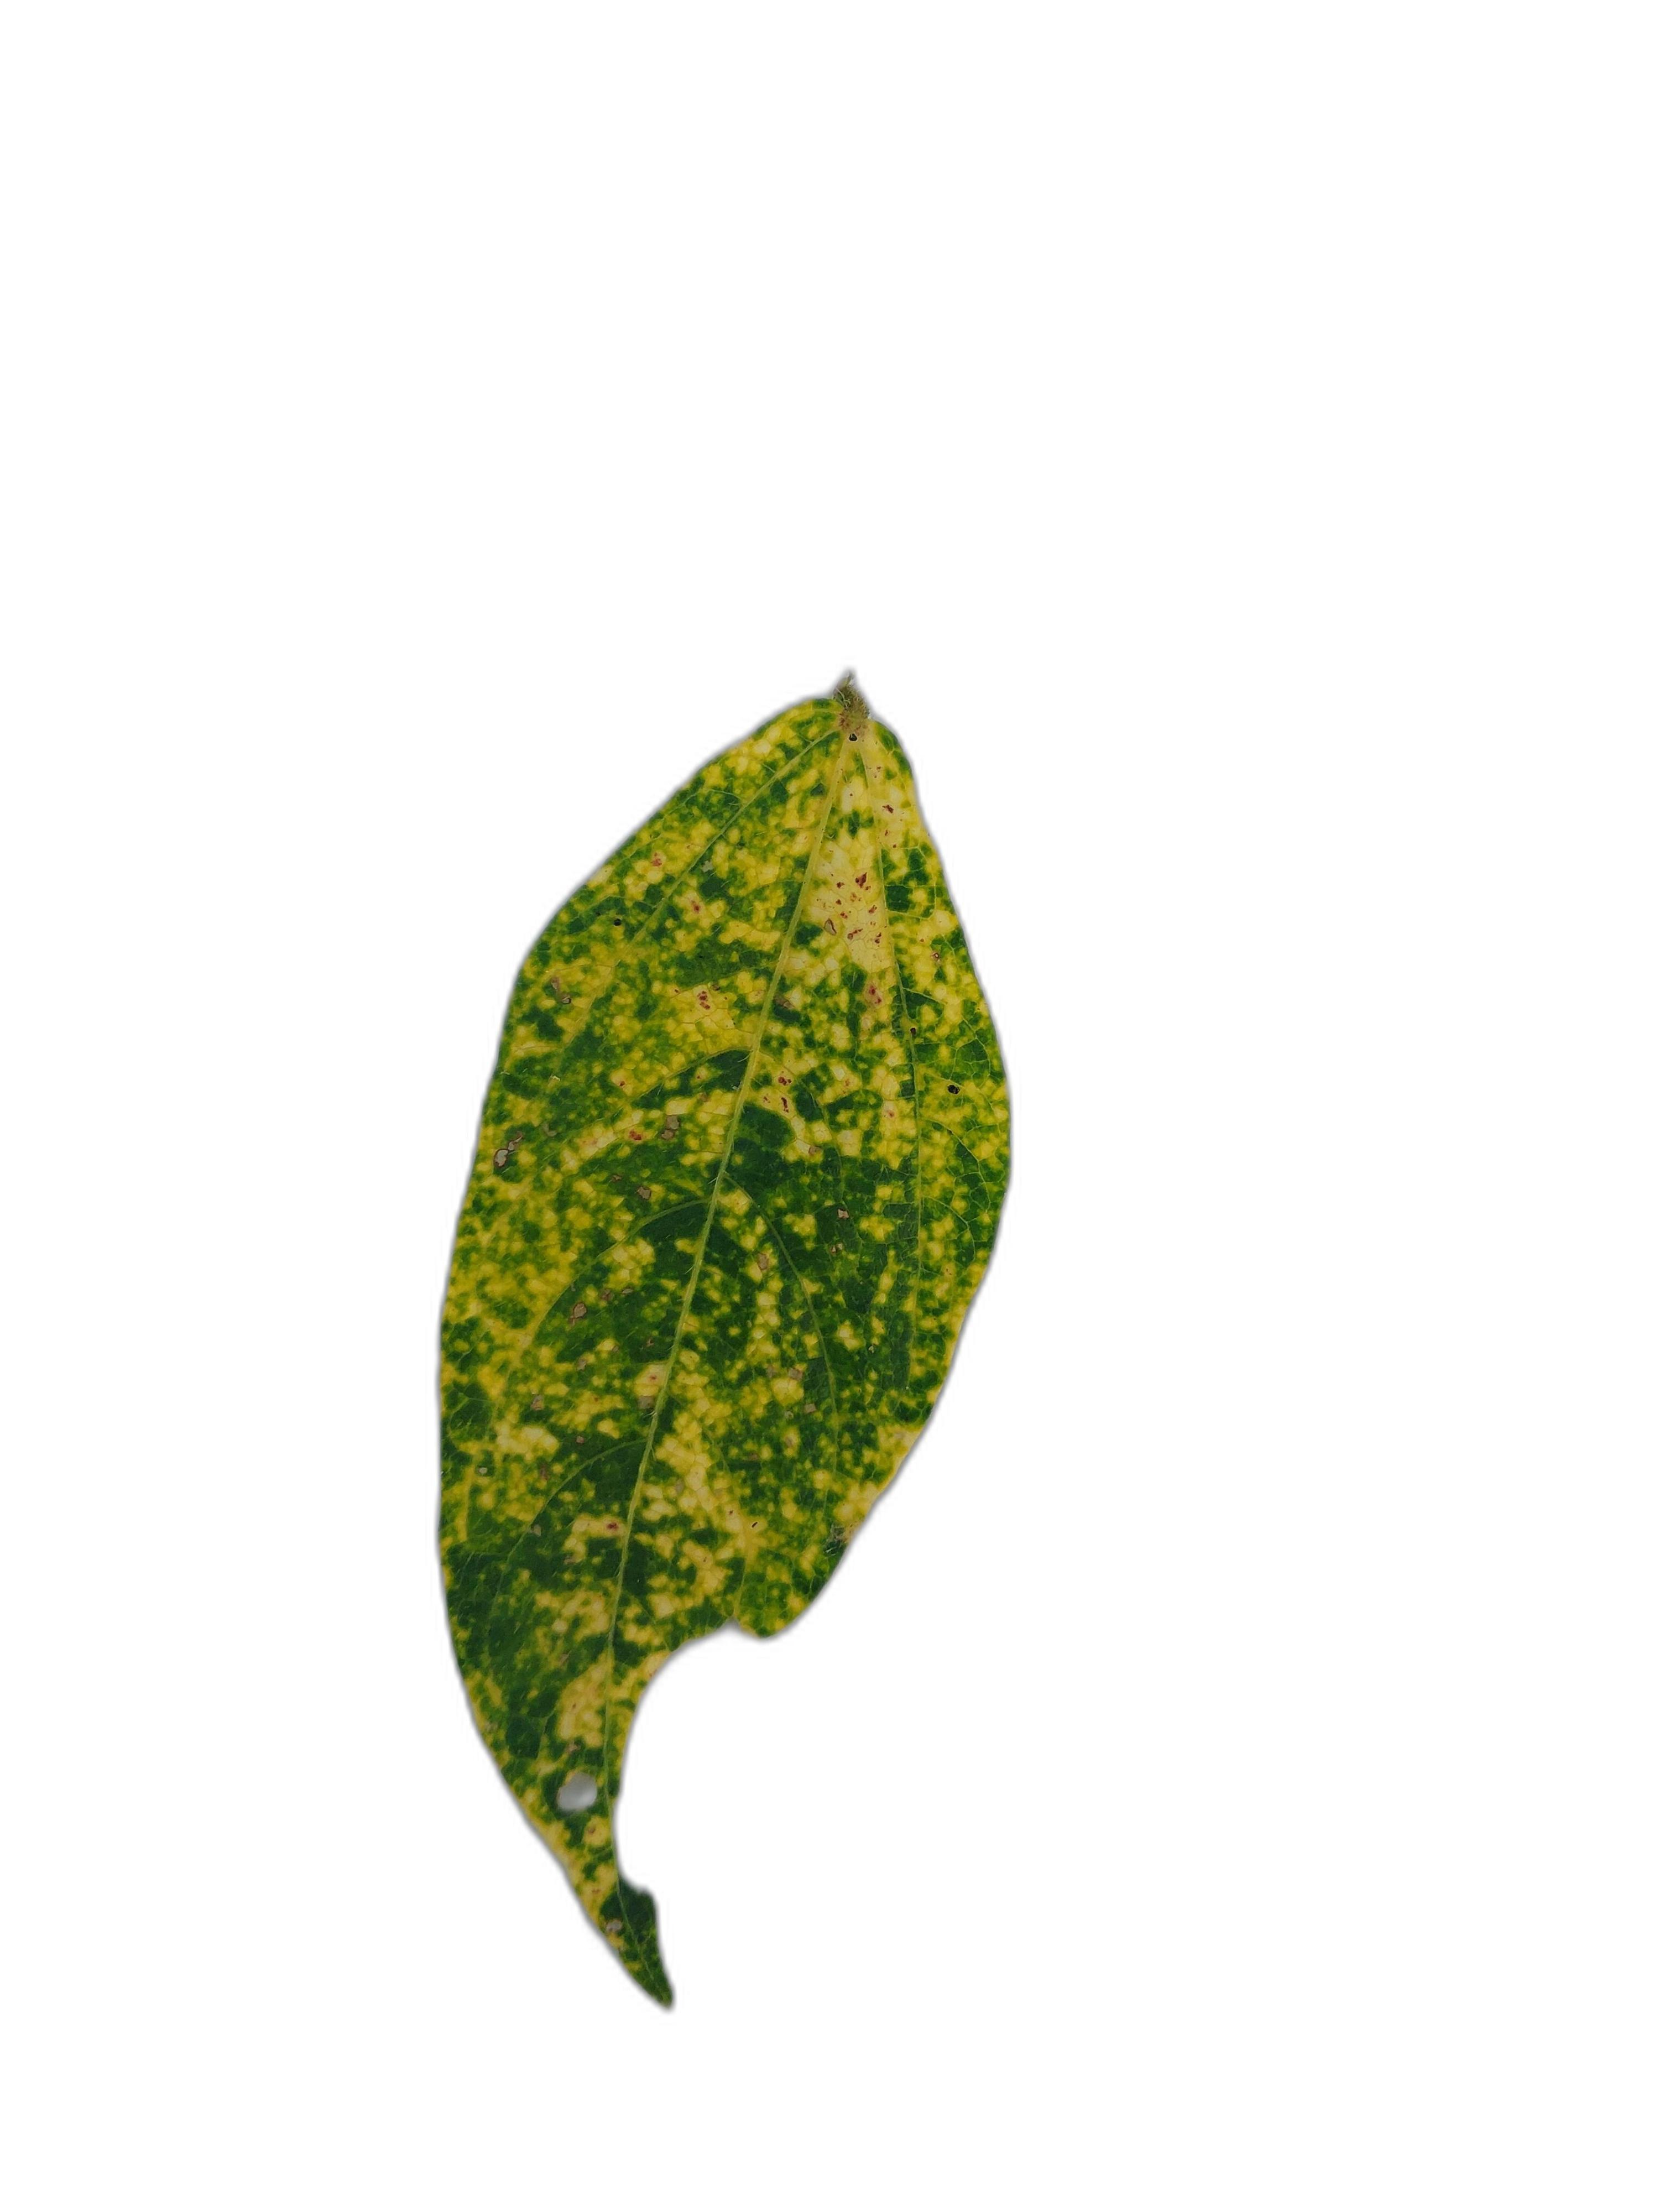
Label: Yellow Mosaic